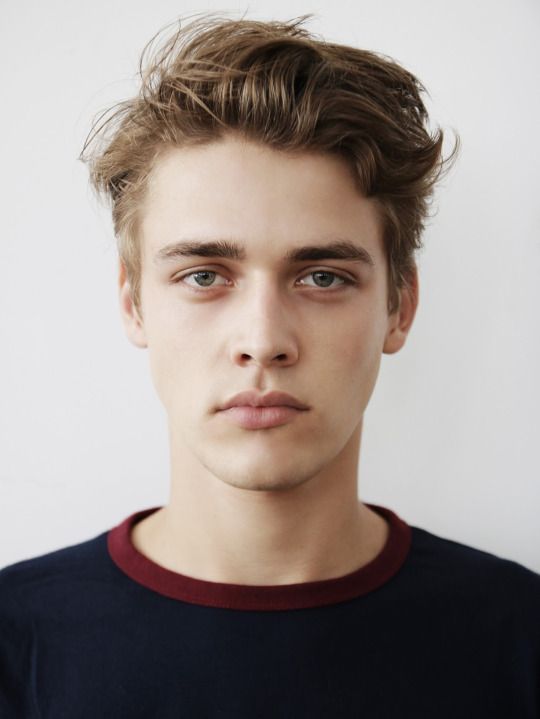
Label: Colored